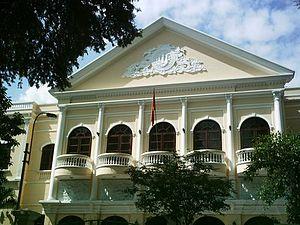
Conservatoire de Hô-Chi-Minh-Ville
Le conservatoire de Hô-Chi-Minh-Ville est un conservatoire situé dans le 1er arrondissement de Hô-Chi-Minh-Ville, au Viêt Nam. Ce conservatoire fournit une éducation musicale à un niveau universitaire de doctorat, pour le sud du Viêt Nam. C'est l'un de trois conservatoires au Viêt Nam, avec le conservatoire de Hanoï et conservatoire de musique de Huê.